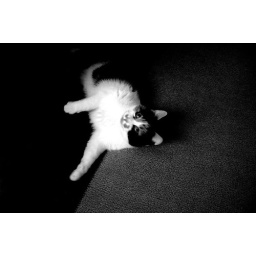
This was my cat Kajsa, what a wacky cat she was I tell you what!But she died in a car accident, R.I.P man...